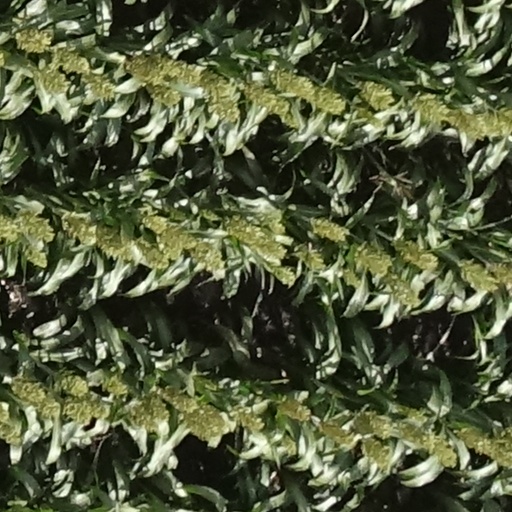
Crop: sorghum